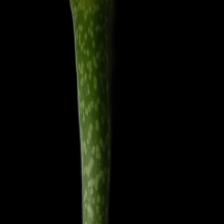
Plant: Aloe Vera